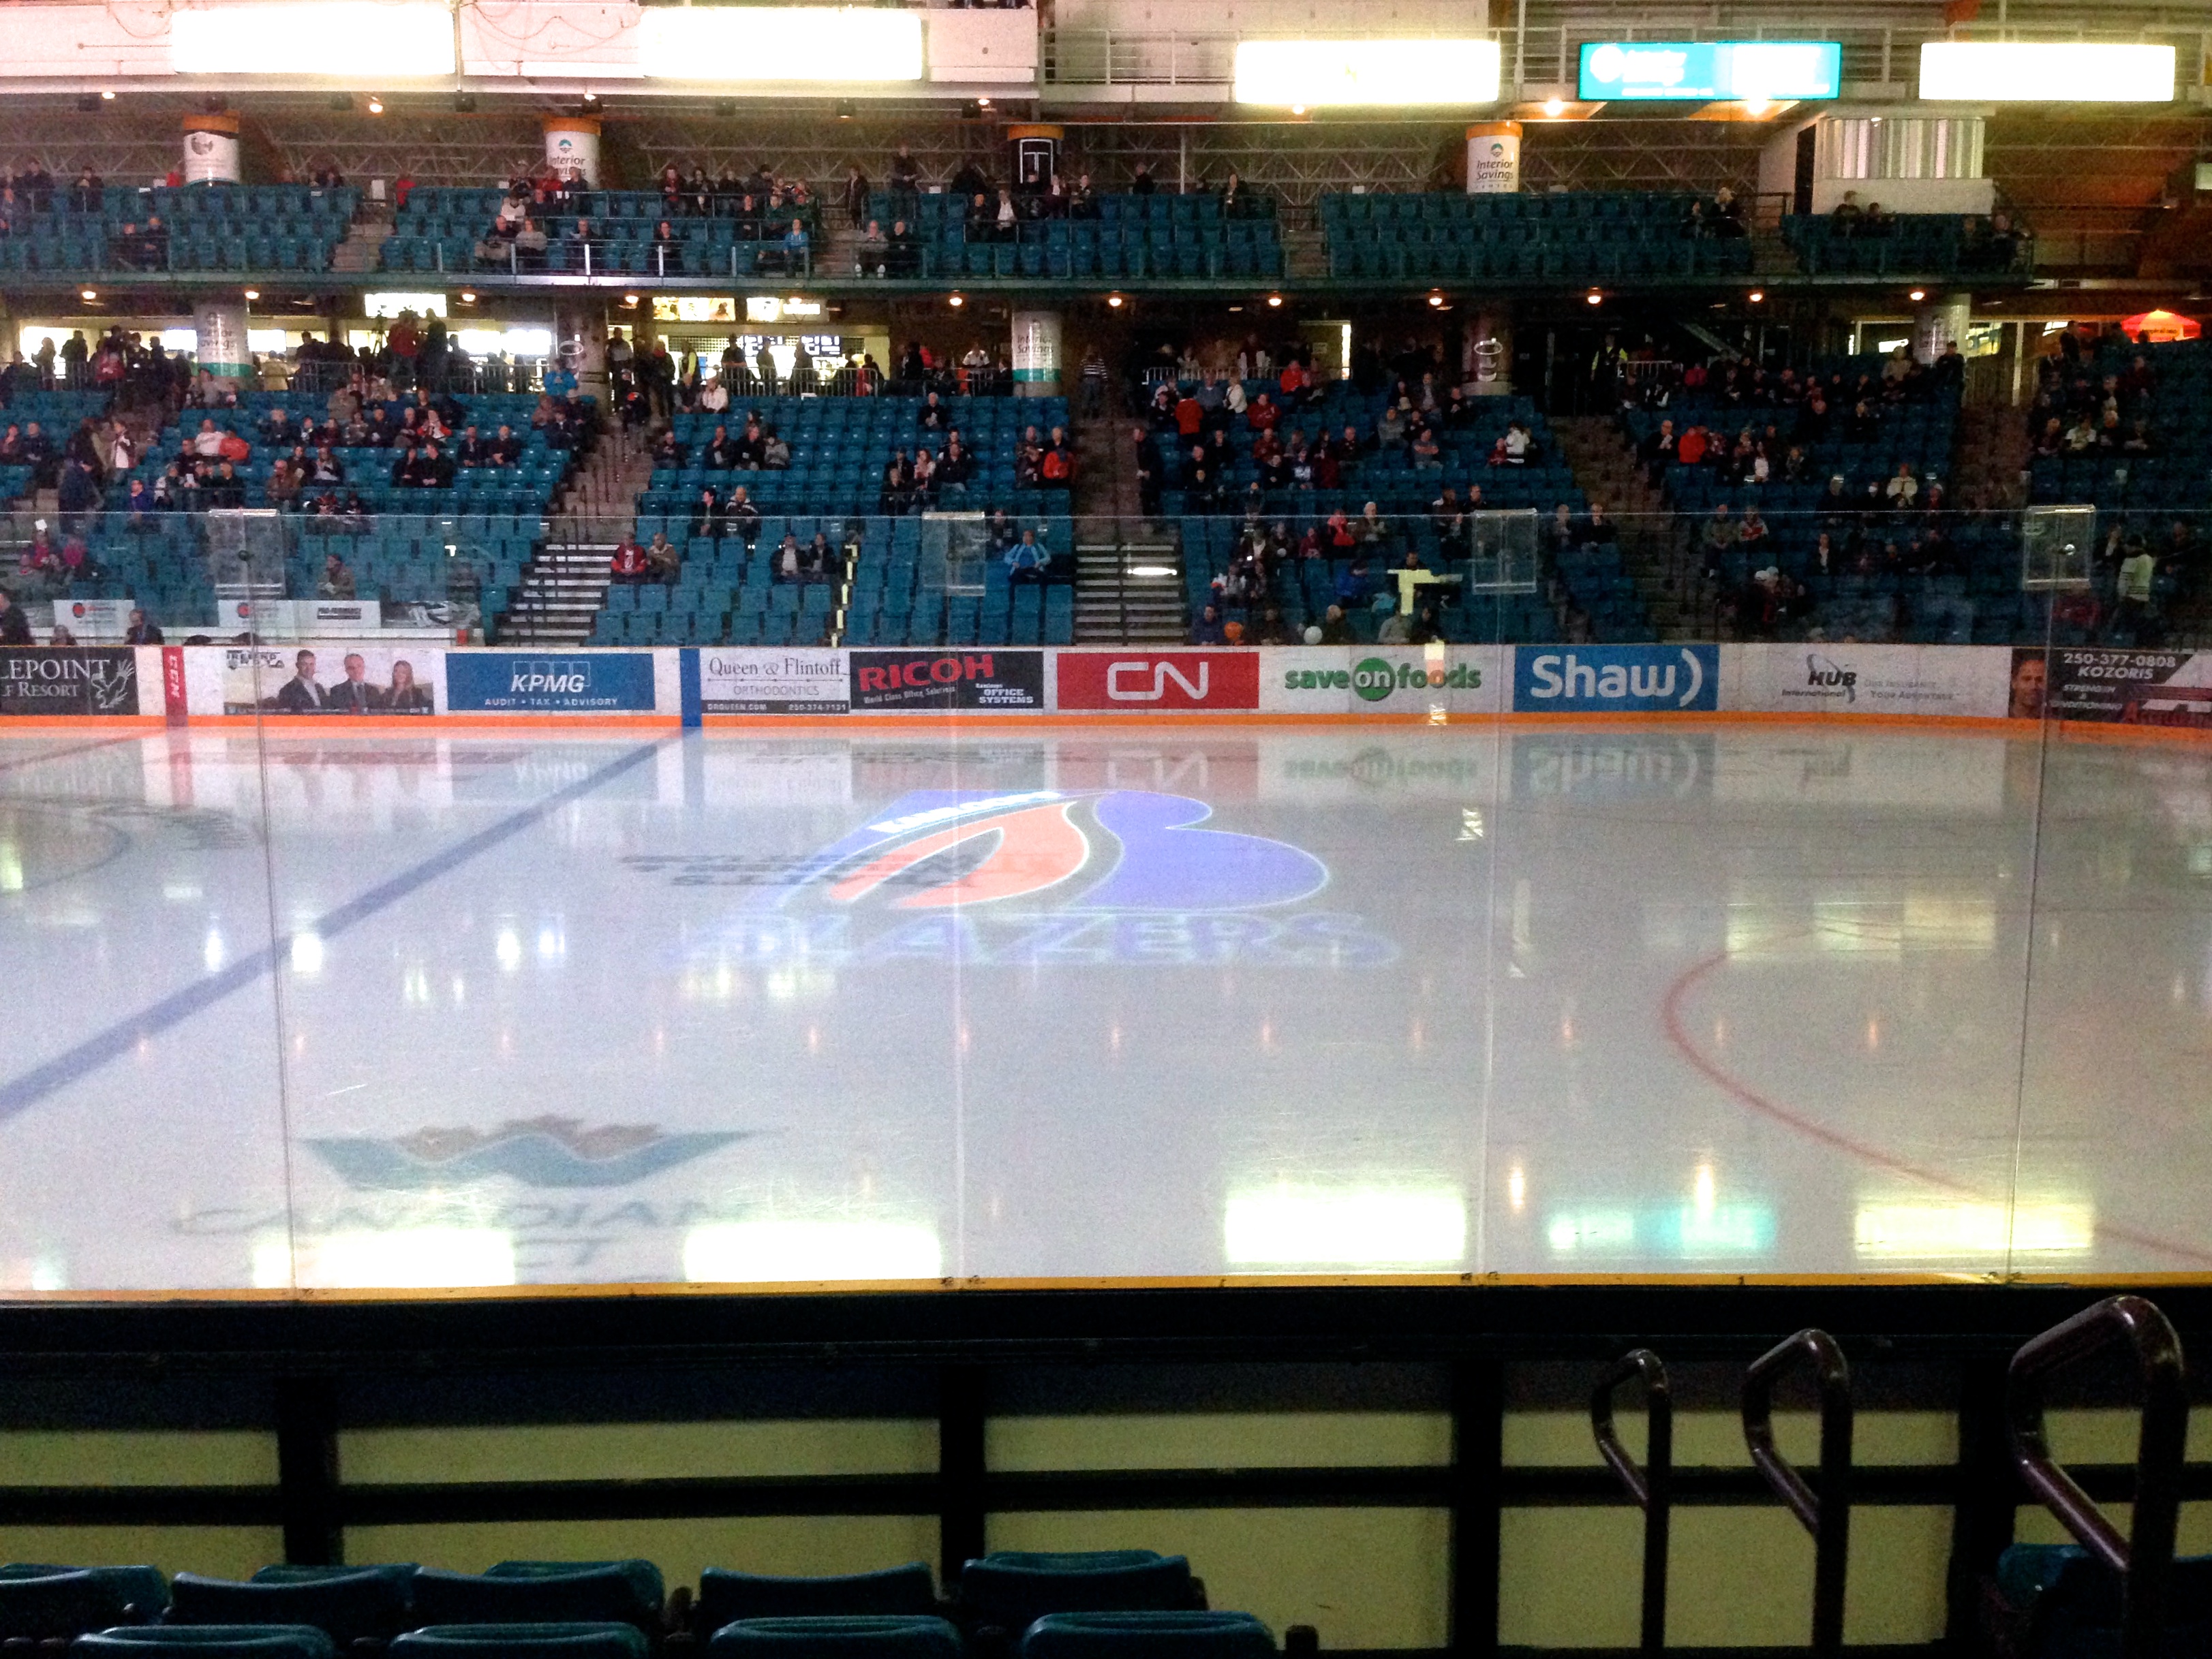
structure, stadium, arena, ice rink, sport venue, display device, music venue, boxing ring